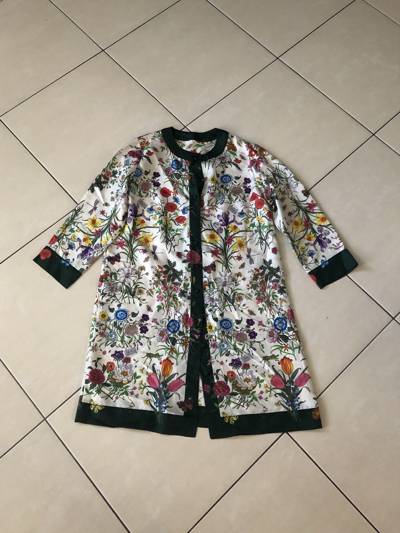
Waste category: clothes